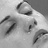
Emotion: sad